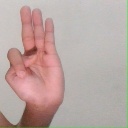
अक्षर: भ